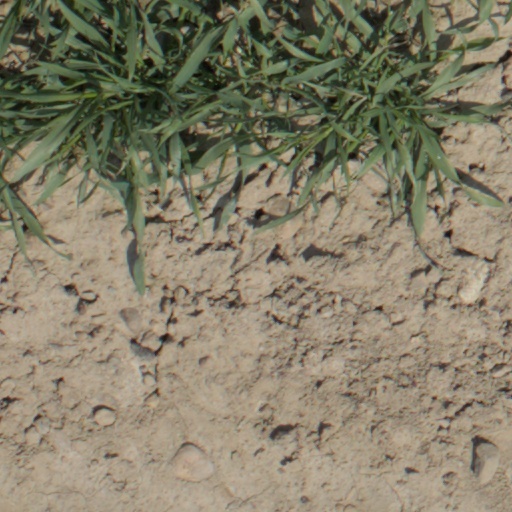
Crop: wheat